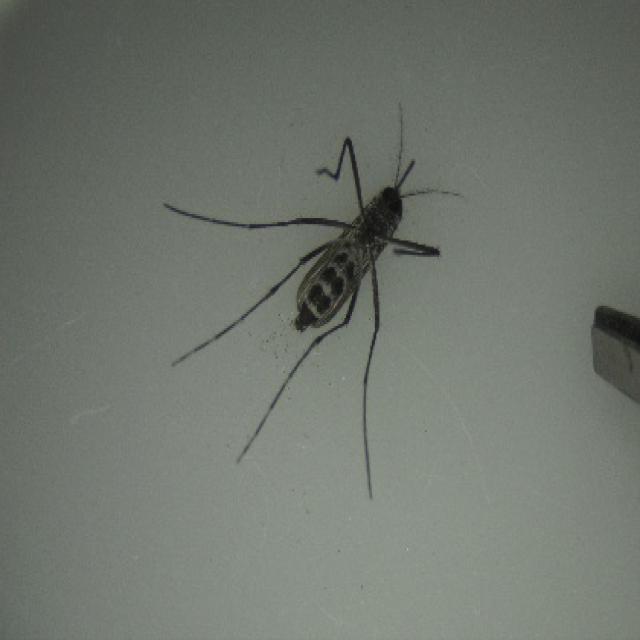
Species: aedes_albopictus